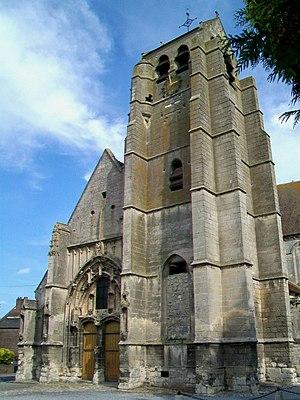
L'église Saint-Pierre-et-Saint-Paul, clocher et façade ouest.
L'église Saint-Pierre est une église catholique paroissiale située à Verberie, en France. Elle entre dans le petit groupe des premières églises classées au titre des monuments historiques dans le département de l'Oise par listes de 1840 et 1862, comptant moins d'une trentaine d'édifices. La réputation de cette église rurale est en grande partie imputable à une tradition orale, selon laquelle le croisillon méridional du transept serait l'ancienne chapelle du palais royal de Charlemagne. Bien qu'édifiée à la fin du XIIᵉ siècle seulement, c'est toutefois un intéressant exemple des débuts de l'architecture gothique. Pour ses autres parties qui sont gothiques, et surtout flamboyantes, l'église Saint-Pierre est assez caractéristique d'une petite église du Valois du XVᵉ siècle, car reconstruite en grande partie après son bombardement par les Anglais en 1430.
Verberie est une commune située dans le département de l'Oise, en région Hauts-de-France.